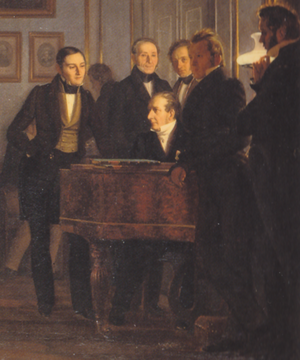
C.E.F. Weyse / Liv og gerning / "Festen på Kenilworth" sidste arbejde for scenen
Weyse ved klaveret som gæst hos grosserer Waagepetersen, malet af Wilhelm Marstrand i 1834. Originalen er på Frederiksborg Slot.
Dette er et udsnit af maleriet, hvor man ser komponisten C.E.F. Weyse siddende ved klaveret.
C.E.F. Weyse var guldalderens mest kendte danske komponist og organist. Weyse er først og fremmest kendt for sine melodier til danske fædrelandssange og salmer til tekster af N.F.S. Grundtvig og B.S. Ingemann samt julemelodier, men har også skrevet syv symfonier m.m.